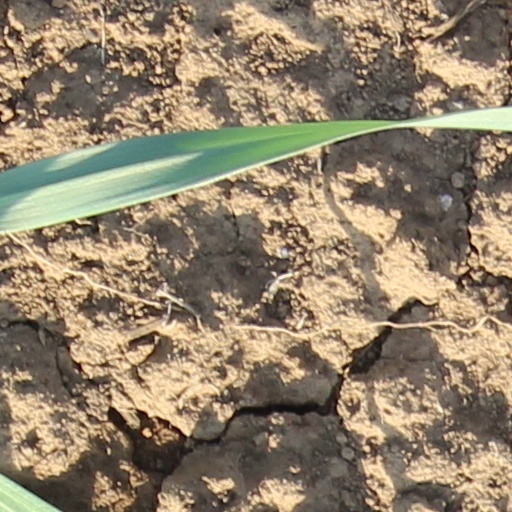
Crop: wheat